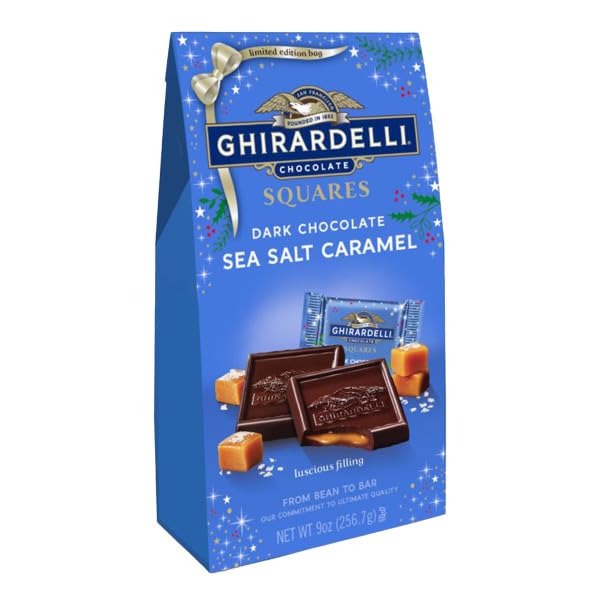
Item Name: Ghirardelli Dark Chocolate Sea Salt Caramel Squares Large Bag - 9 oz Bag
Bullet Point 1: Deliciously indulgent - Enjoy a classic combination of sweet and salty flavors. Ghirardelli Dark Chocolate Sea Salt Caramel Squares are the perfect blend of dark chocolate and caramel, with the addition of just a hint of sea salt to give you a unique and exquisite taste experience
Bullet Point 2: Rich and creamy - Each square is made from luxury Ghirardelli dark chocolate, filled with an irresistibly luscious caramel center, and topped off with sea salt for that extra flavor boost! Perfect for sharing or as a special treat to yourself
Bullet Point 3: Shareable goodness - These fabulously rich chocolates make an ideal gift for friends, family, coworkers… you name it! They're perfect in lunch boxes too or for those moments when you deserve a little something special
Bullet Point 4: Perfect gift - An ideal treat for any occasion! Whether you’re looking for stocking stuffers, a thank-you gesture, or something to share with friends, these delicious squares will be sure to make them smile
Bullet Point 5: Indulge your sweet tooth - Enjoy the highest quality dark chocolate, with creamy caramel and a sprinkle of sea salt. Each bite-sized square is crafted with luxuriously deep flavor and smooth texture
Product Description: Ghirardelli Holiday Dark Chocolate Sea Salt Caramel SQUARES are a caramel lover's dream. This holiday themed bag of Ghirardelli Chocolate Candy SQUARES is perfect for gifting, whether you need a thoughtful gesture for coworkers or delicious stocking stuffers for family and friends. Also ideal for entertaining, these individually wrapped chocolate SQUARES are delectable post dinner holiday treats, and they add an elegant sparkle to candy dishes. These Ghirardelli SQUARES feature the perfect combination of luscious caramel enhanced by a touch of sea salt, all surrounded by intense dark chocolate. Each kosher chocolate square is made with premium ingredients and high quality cocoa beans for signature intense, slow-melting taste. Ghirardelli Chocolate Sea Salt Caramel SQUARES come individually wrapped, making them the perfect size for an afternoon pick-me-up, whether you're at home, at work or on the go. Ghirardelli Makes the Holidays a Bite Better.
Value: 9.0
Unit: Ounce

Price: 6.39